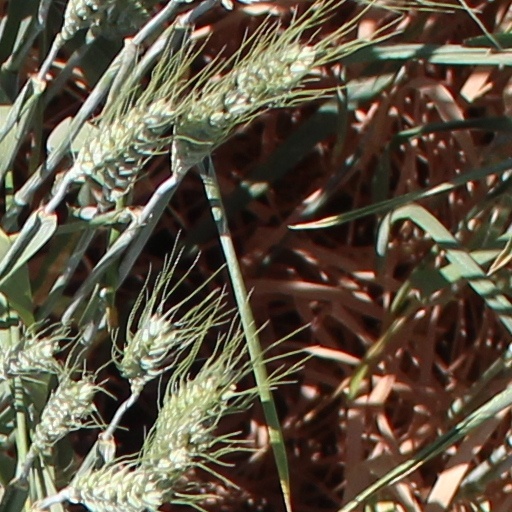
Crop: wheat